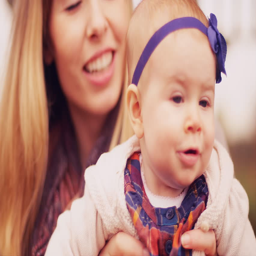
a young woman holding her baby daughter outdoors on a fall day and giving her kisses